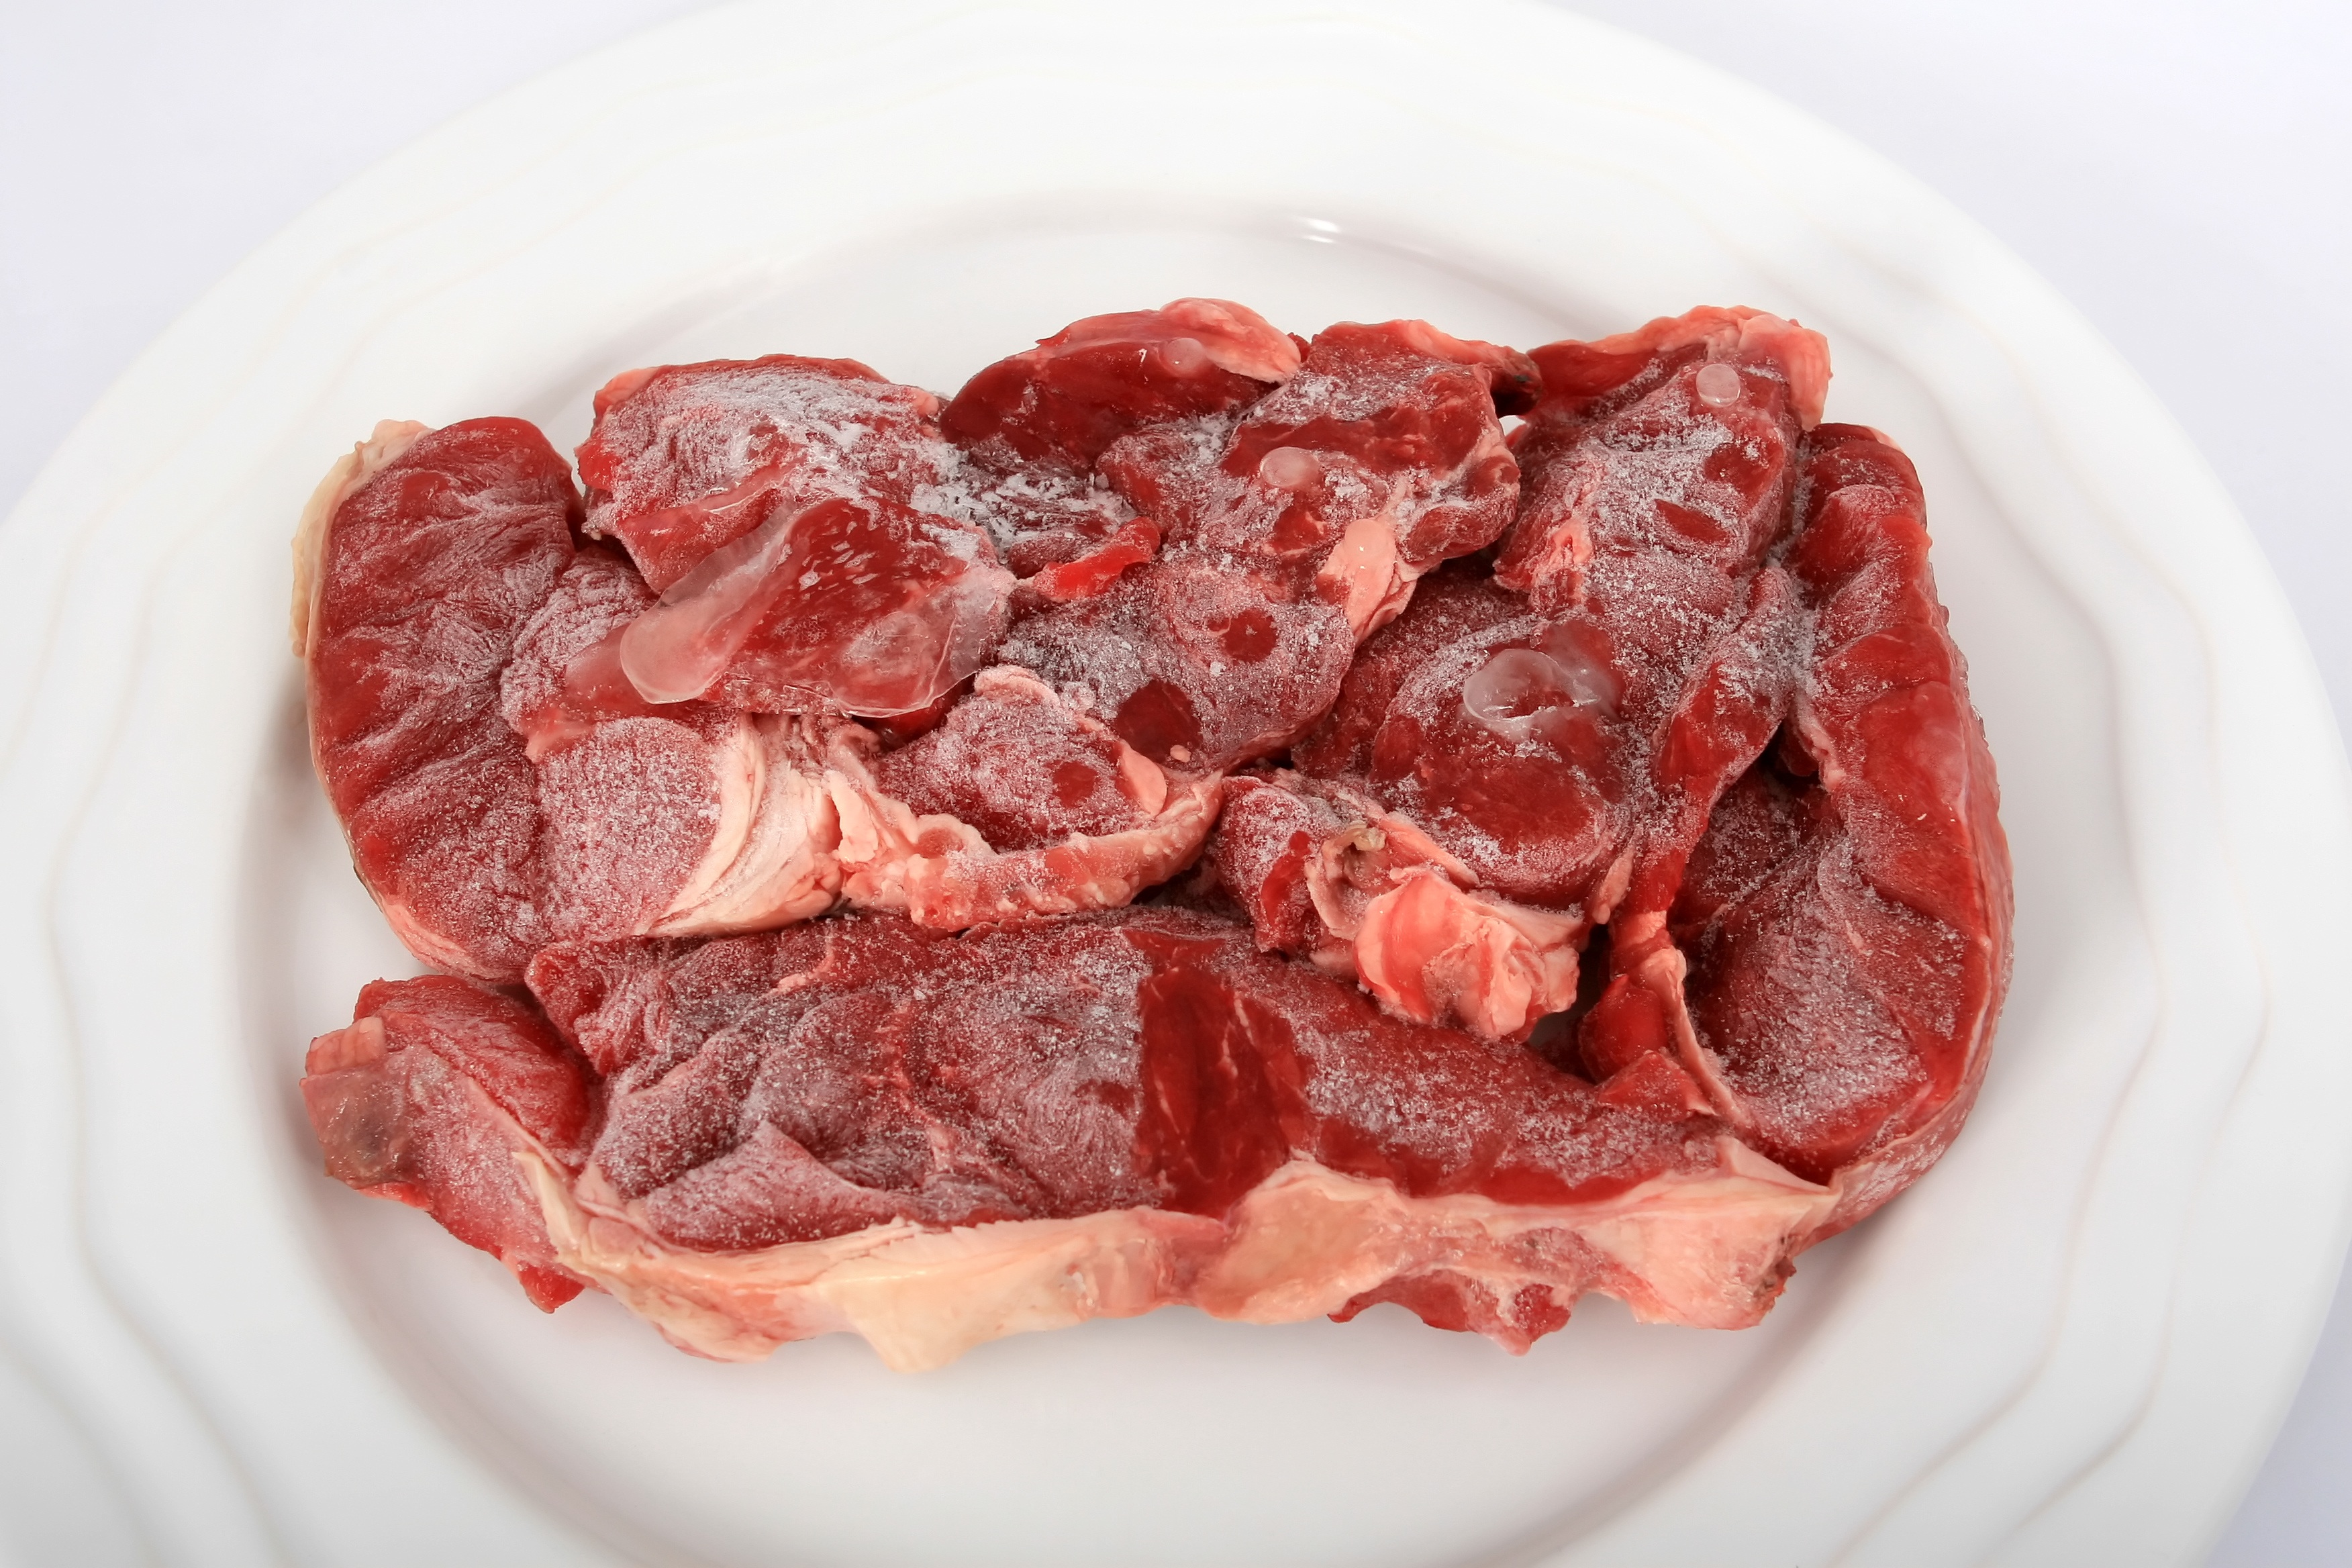
white, fruit, restaurant, dish, meal, food, cooking, produce, macro, natural, space, plate, frozen, weight, colorful, groceries, breakfast, healthy, meat, pork, cuisine, beef, delicious, health, cookery, steak, lamb, close up, eating, nutrition, eye, supermarket, fry, rib, good, mutton, loss, catering, diet, ham, supper, copy, hungry, veal, fillet, protein, dieting, grilling, sirloin, venison, red meat, nourishing, braising, animal source foods, brisket, salt cured meat, wholesome